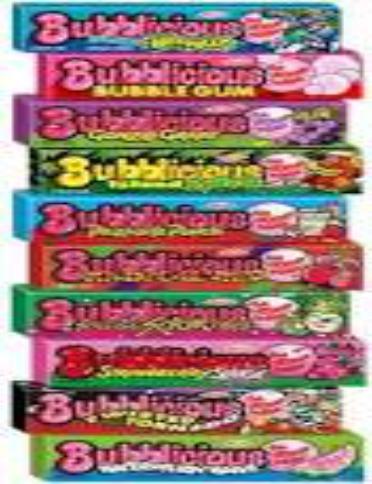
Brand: Bubblicious
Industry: Food